Appendage

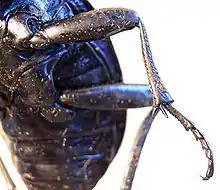
A beetle leg

An appendage (or outgrowth) is an external body part or natural prolongation that protrudes from an organism's body such as an arm or a leg. Protrusions from single-celled bacteria and archaea are known as cell-surface appendages or surface appendages. In many kinds of eukaryotic cells, the protrusions are known as membrane protrusions or cell appendages (examples include microvilli and cilia).